Mehrinoz Abbosova

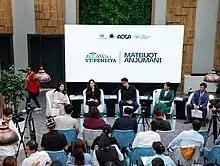
Press conference for WikiStipendiya

Abbasova has contributed to the organization and implementation of several large projects in the Youth Affairs Agency of the Republic of Uzbekistan, in particular, the WikiStipendiya marathon. In June 2022, President Mirziyoyev spoke at an event dedicated to Youth Day and said: